Viterbi algorithm

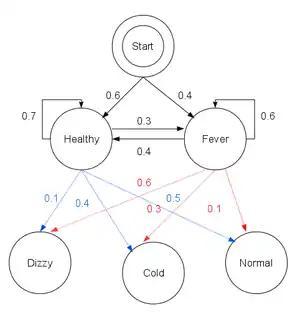
Graphical representation of the given HMM

A particular patient visits three days in a row, and reports feeling normal on the first day, cold on the second day, and dizzy on the third day.